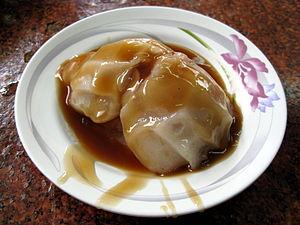
La cuisine de Taïwan reflète l'histoire de l’île. En plus de plats représentatifs de l'ethnie hoklo, on trouve des plats aborigènes, hakka et des dérivés locaux de la cuisine traditionnelle chinoise tels que la soupe de nouilles au bœuf.